Gabriella Tucci

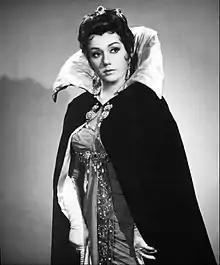
Gabriella Tucci as Tosca in 1968

Gabriella Tucci (4 August 19299 July 2020) was an Italian operatic soprano who was particularly associated with the Italian repertory and performed at notable opera houses worldwide. She appeared at the Metropolitan Opera in 11 Verdi roles across 13 seasons, including Violetta in "La traviata" and Desdemona in "Otello".